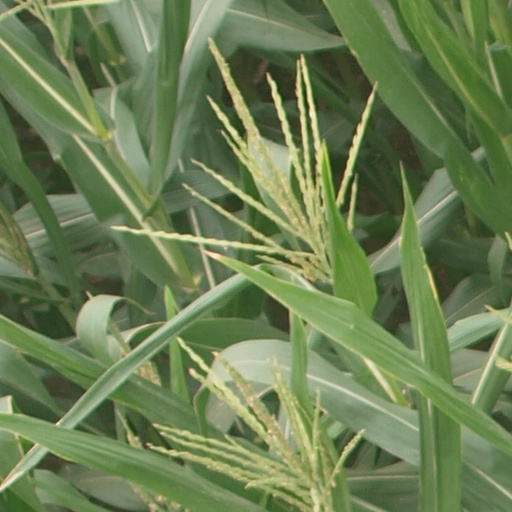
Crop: maize; corn